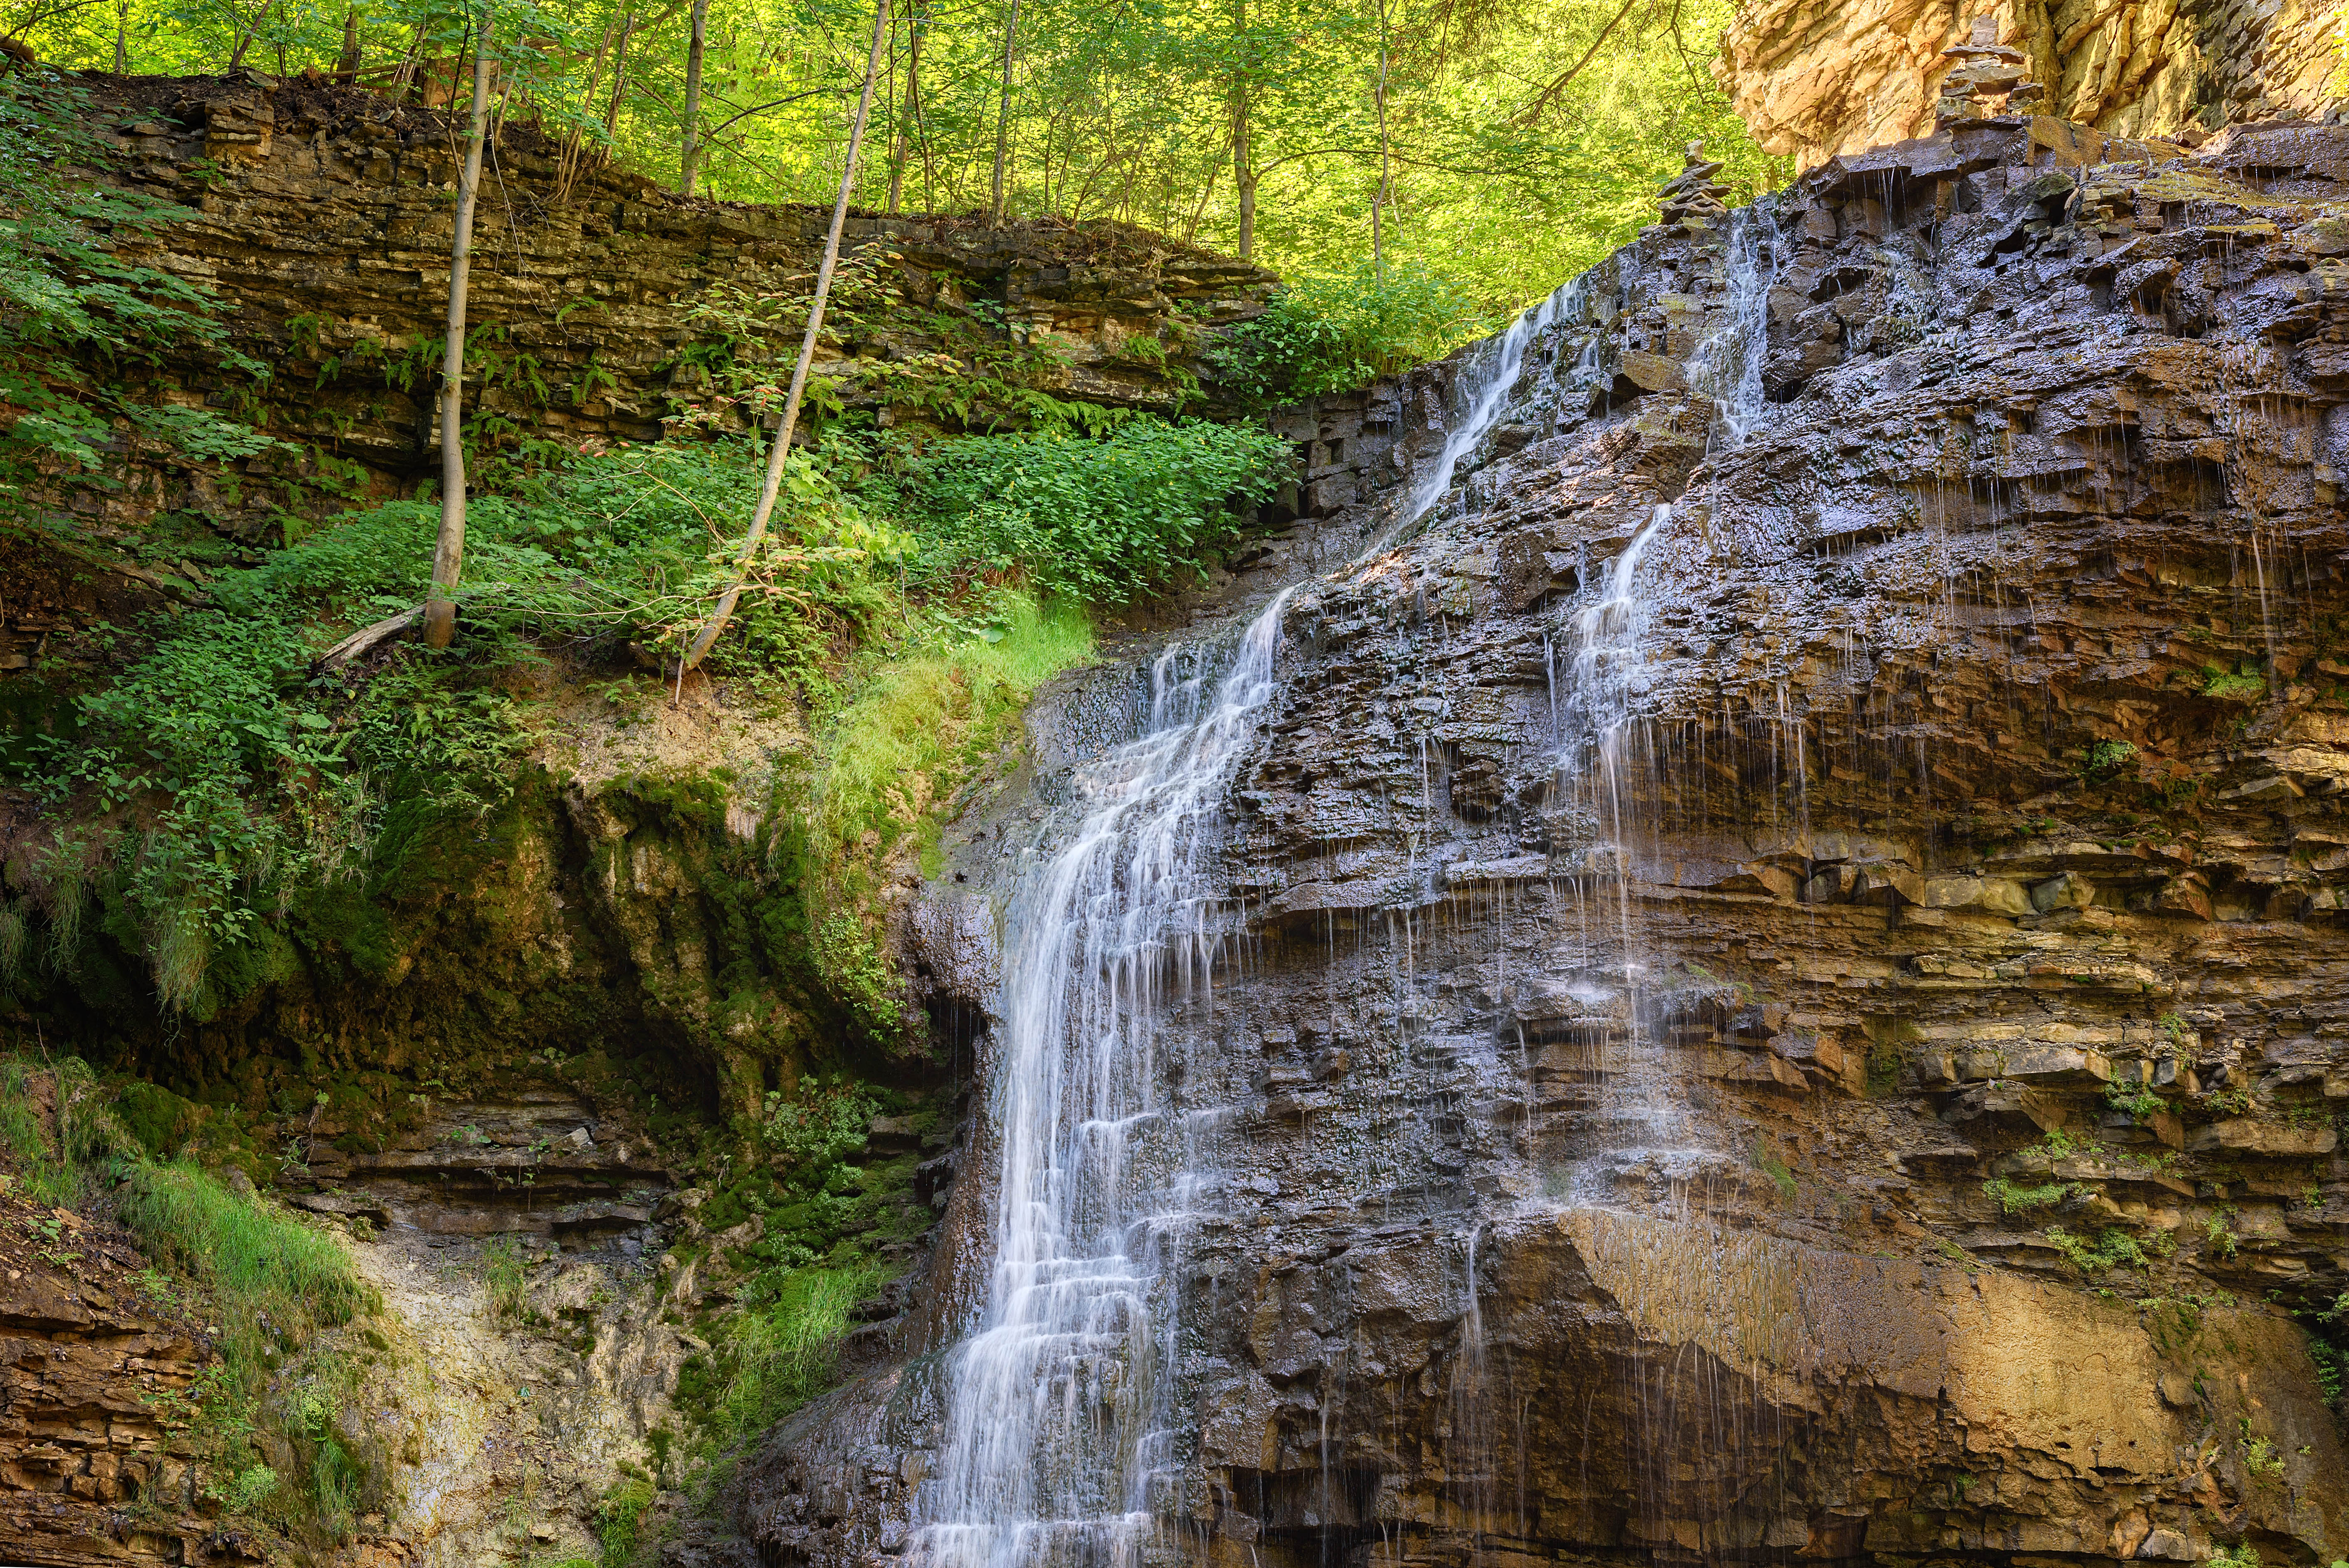
water, nature, waterfall, river, formation, stream, autumn, nikon, body of water, outdoors, publicdomain, falls, ravine, wasserfall, d750, hamilton, tiffany, water feature, watercourse